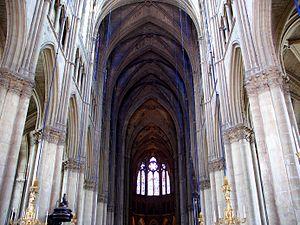
Nef de la Cathédrale Notre-Dame de Reims.